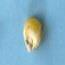
Maize quality: Bad